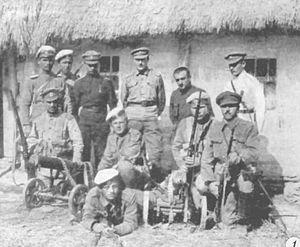
La division d'Alekseïev est une unité des armées blanches, dont l'histoire remonte au détachement de partisans formé en décembre 1917 à Novotcherkassk par le général Mikhail Alekseïev.